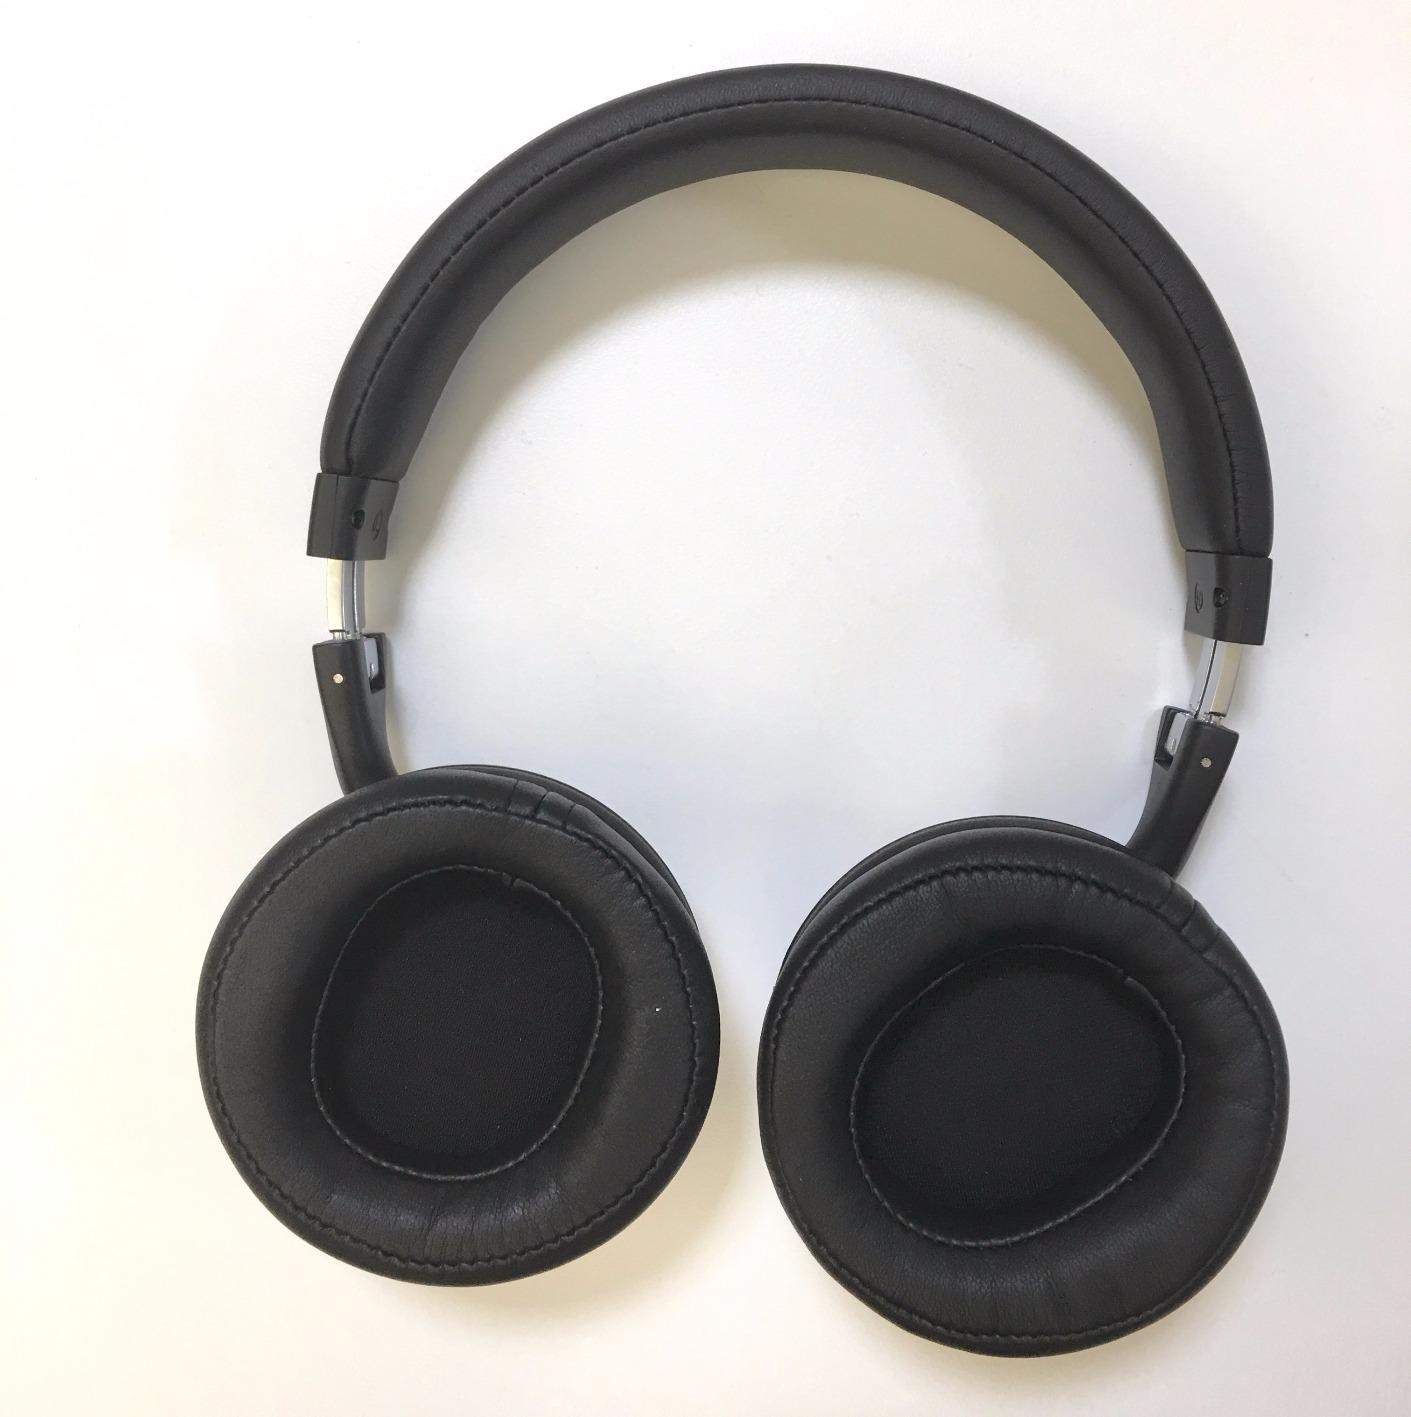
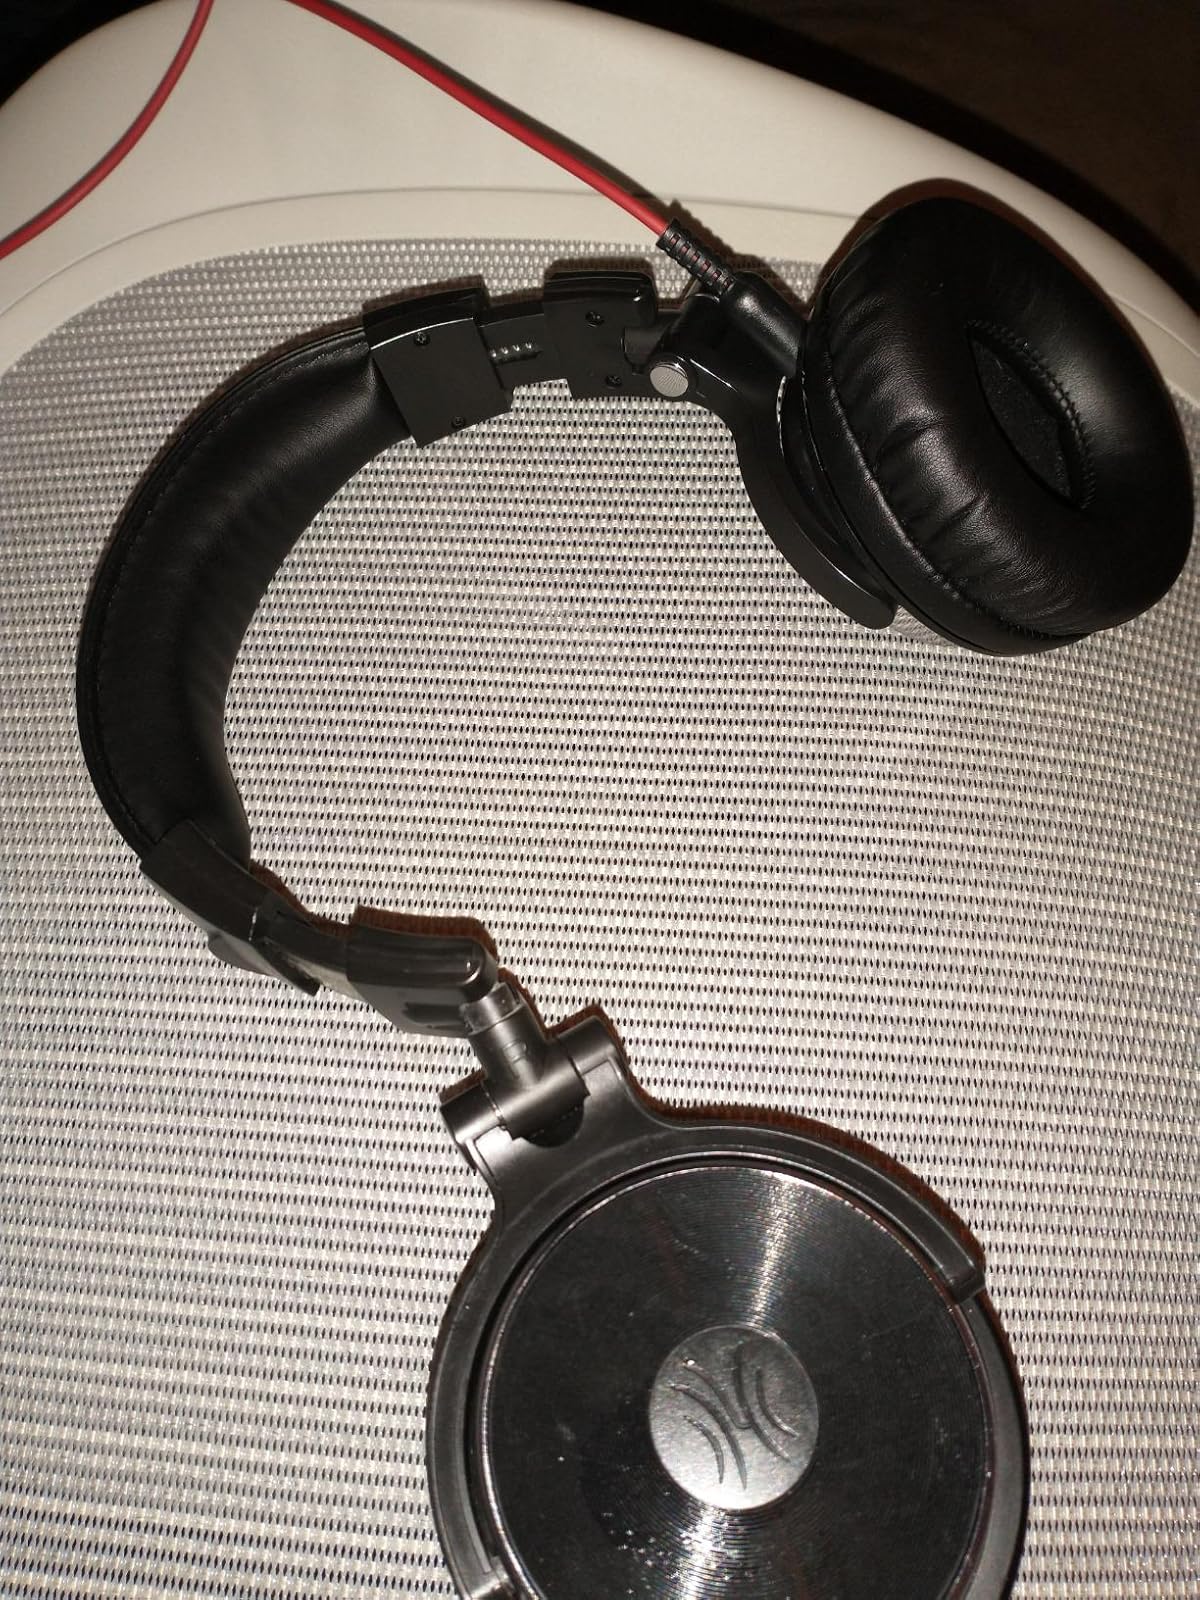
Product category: headphones
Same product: no